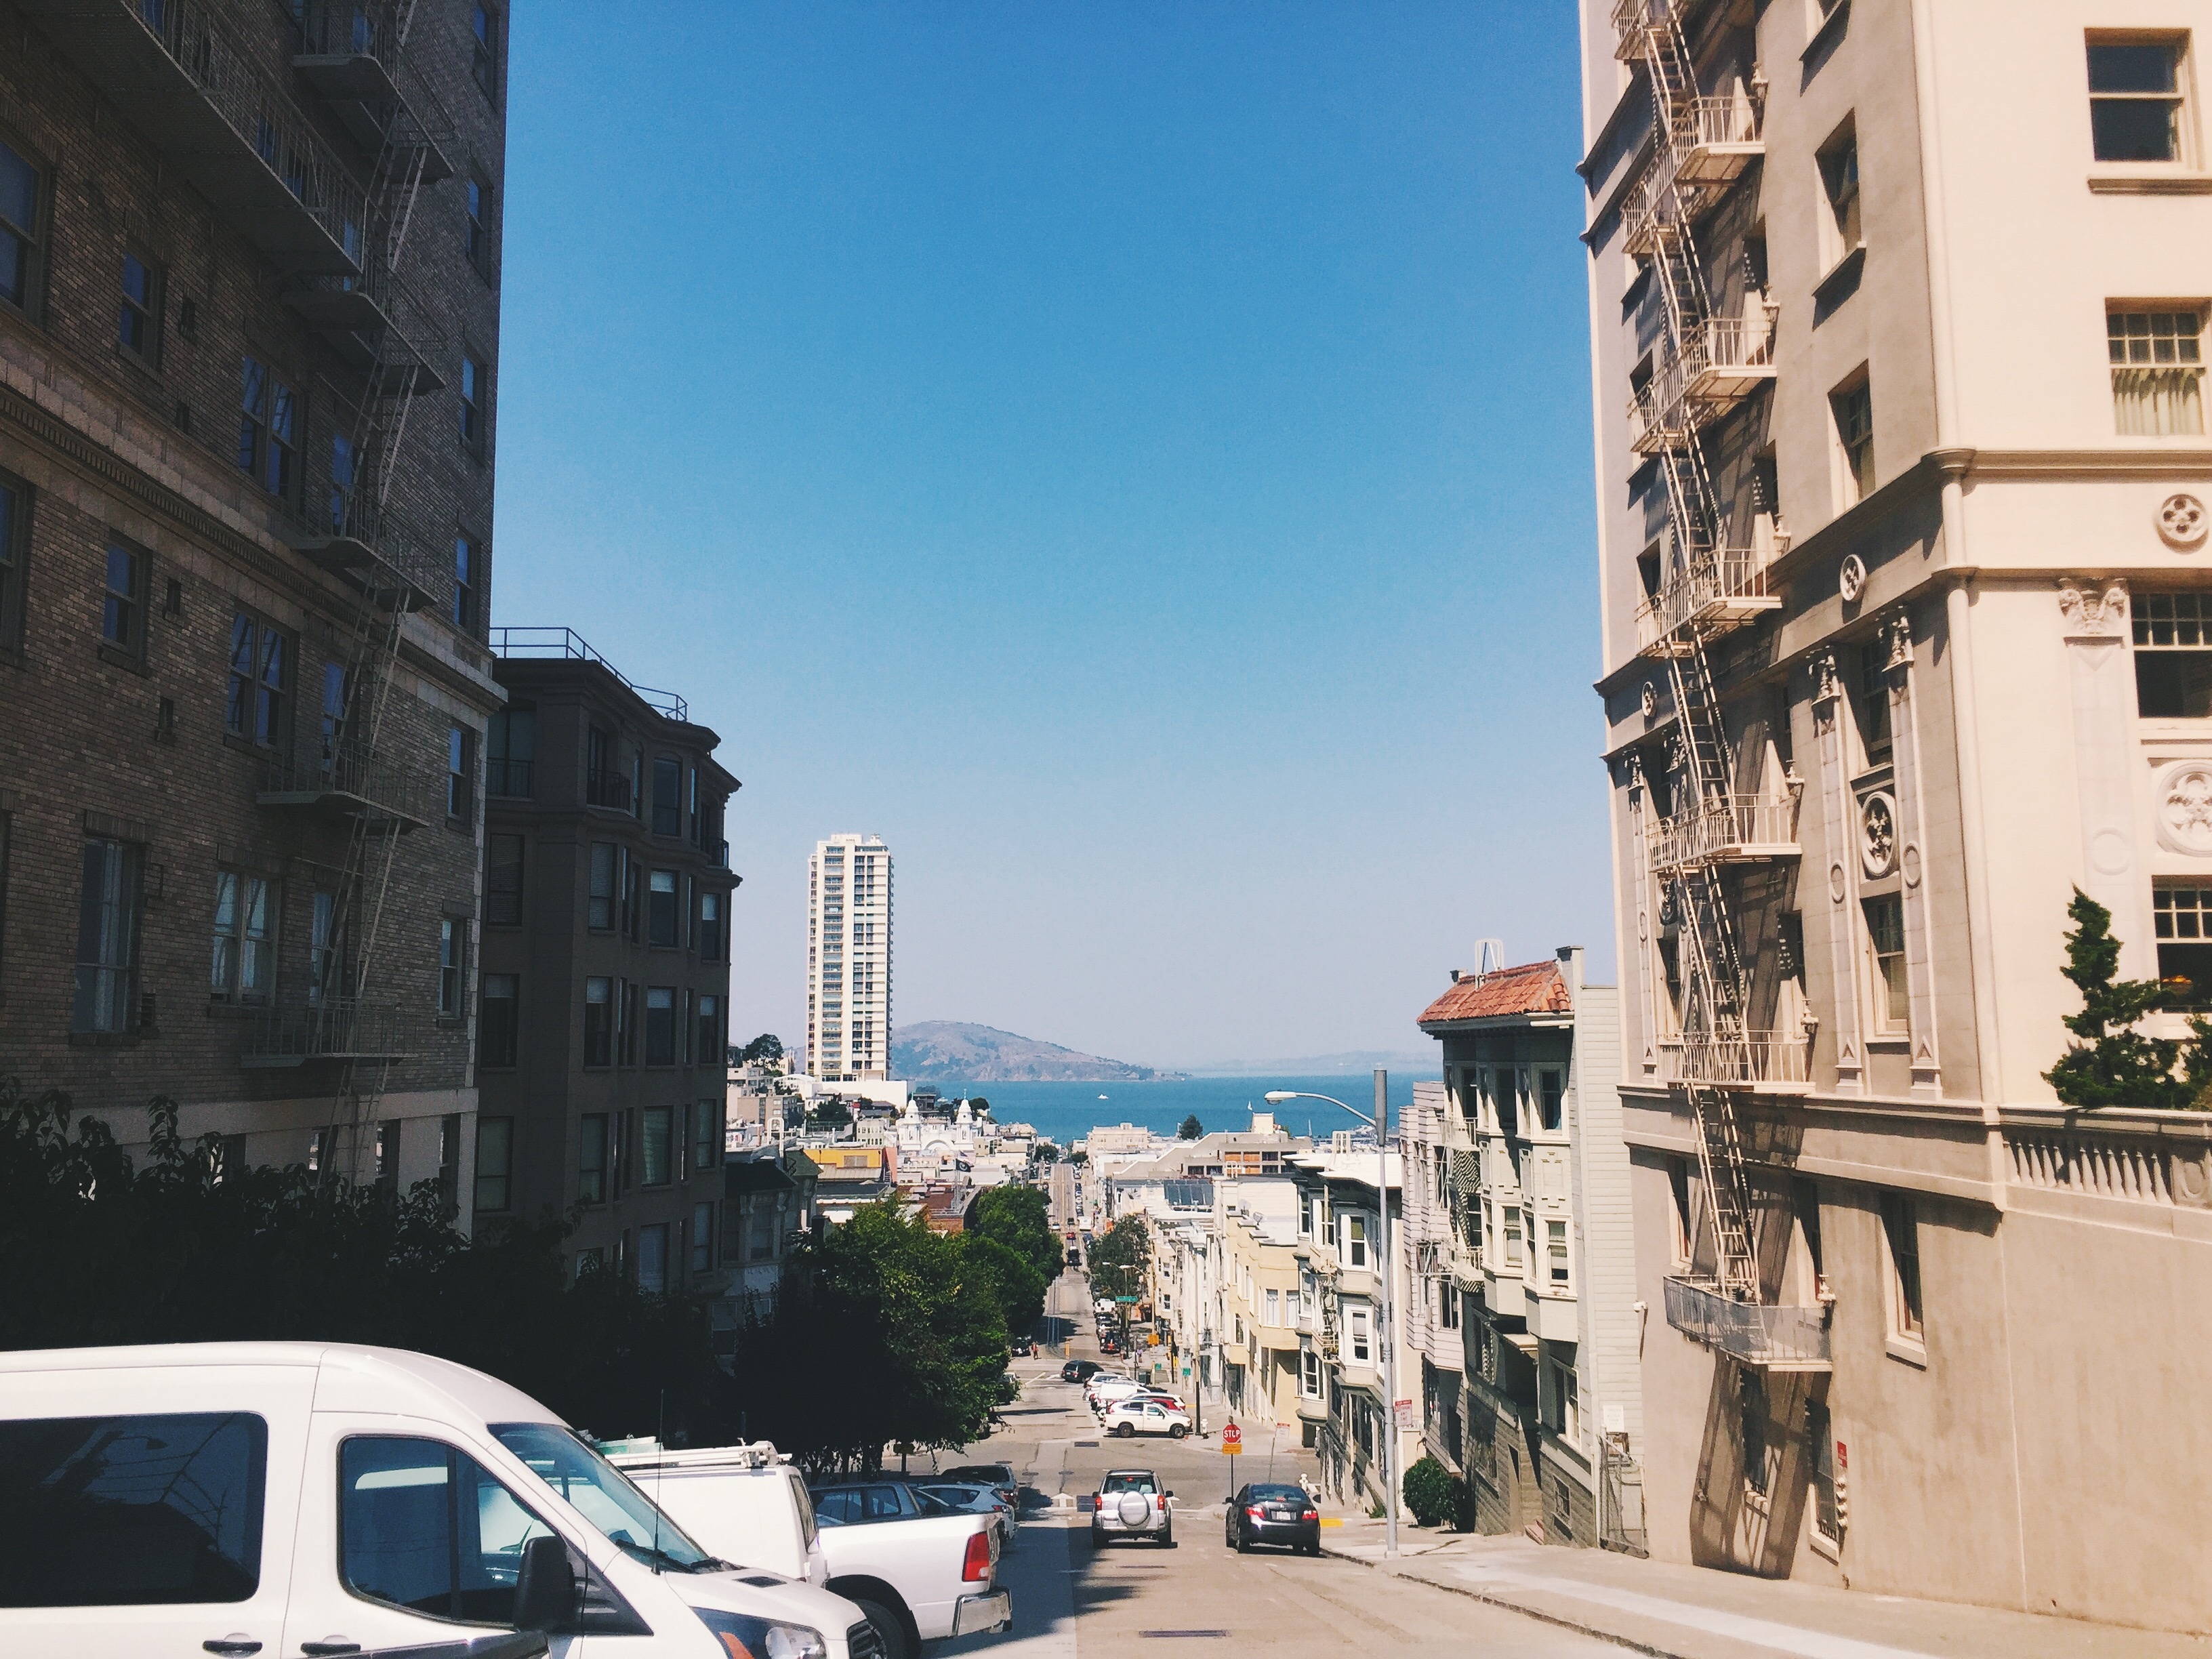
architecture, road, street, town, city, skyscraper, cityscape, downtown, vacation, travel, landmark, facade, tourism, apartment, tower block, infrastructure, metropolis, neighbourhood, urban area, residential area, human settlement